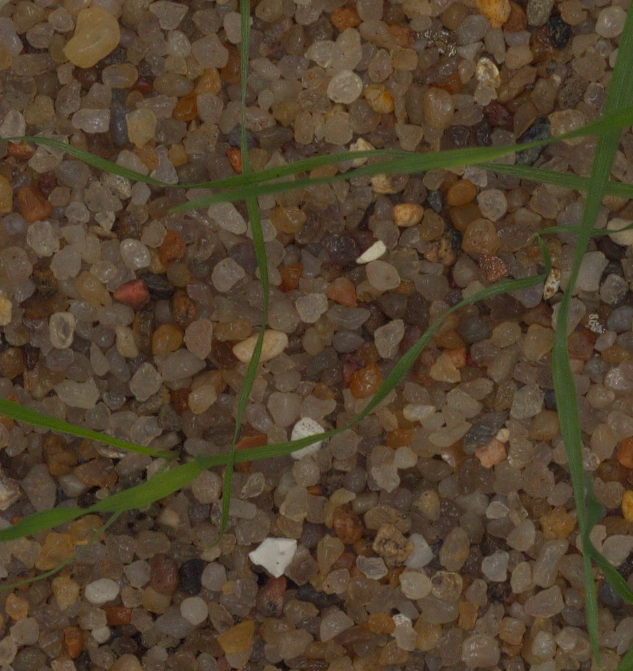
Label: loose_silkybent